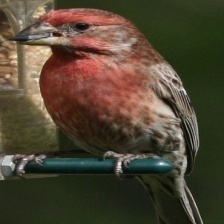
Species: HOUSE FINCH
Scientific name: HAEMORHOUS MEXICANUS
ImageNet parent category: house_finch